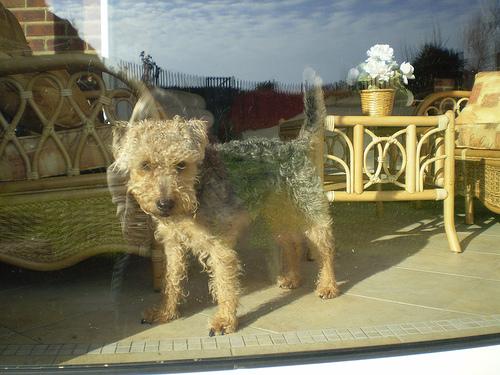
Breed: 216-n000017-Lakeland_terrier